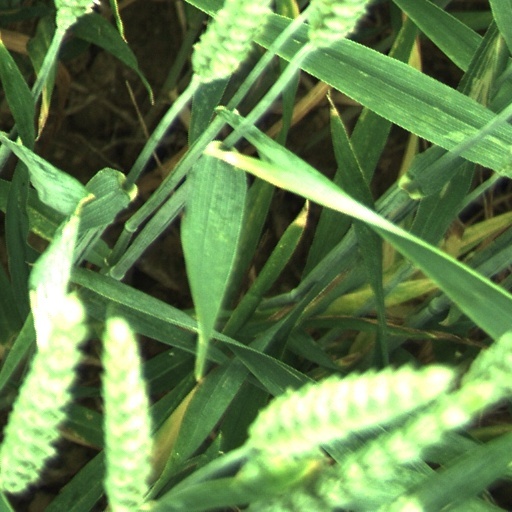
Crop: wheat